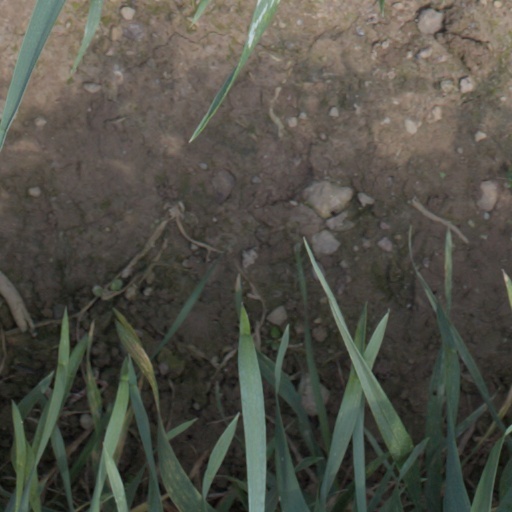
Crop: wheat